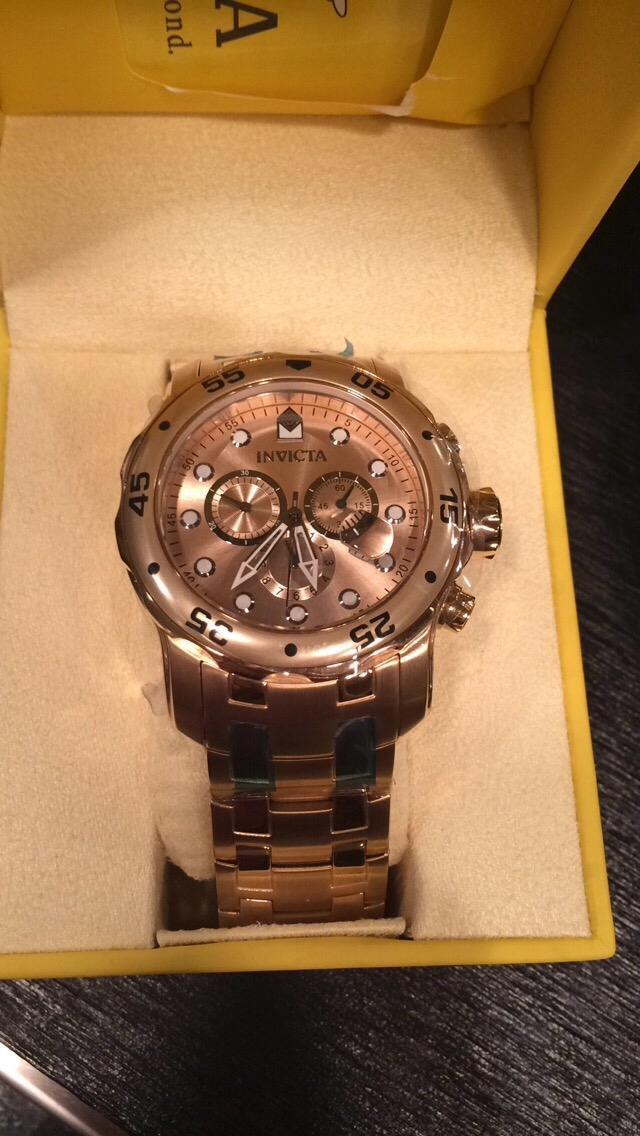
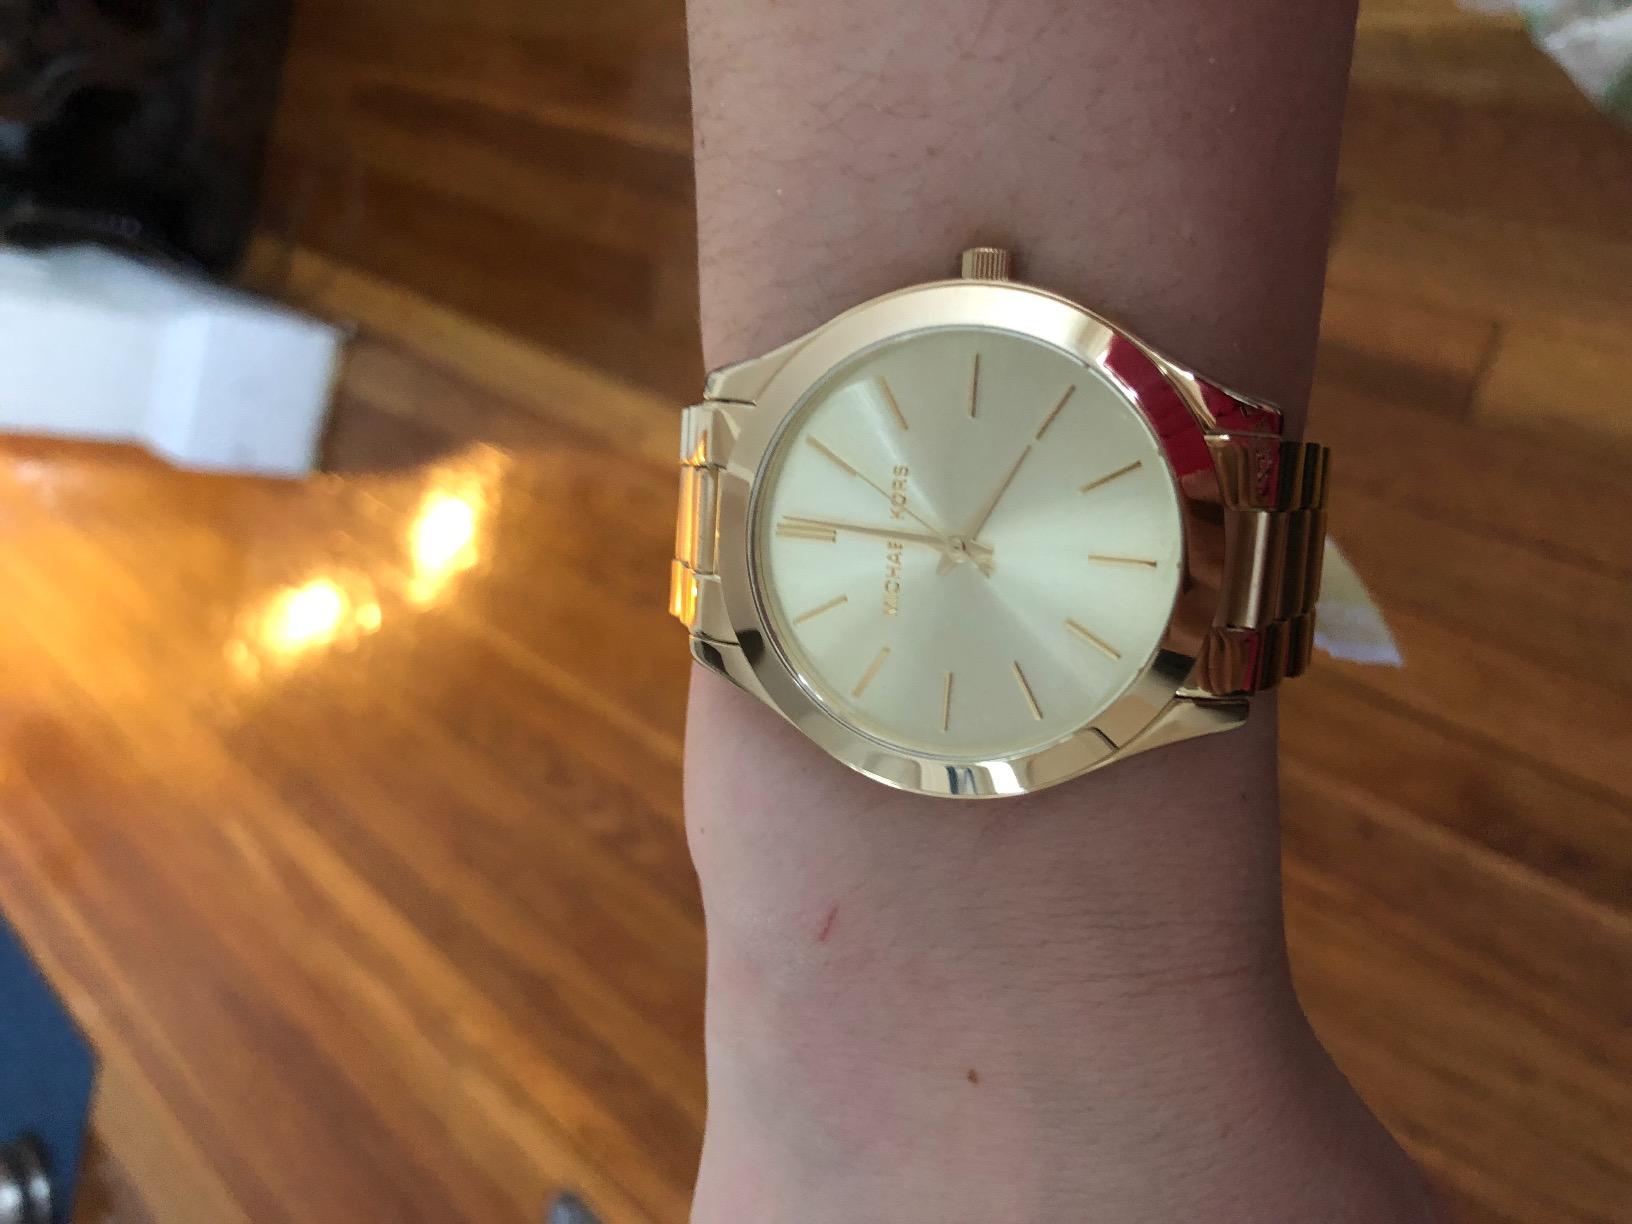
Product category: accessories_watch
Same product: no